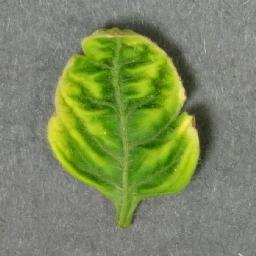
Label: Tomato___Tomato_Yellow_Leaf_Curl_Virus